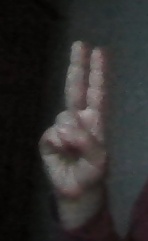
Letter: taa